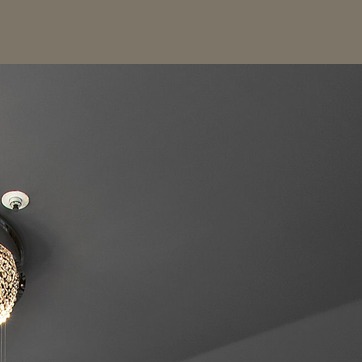
Material: painted